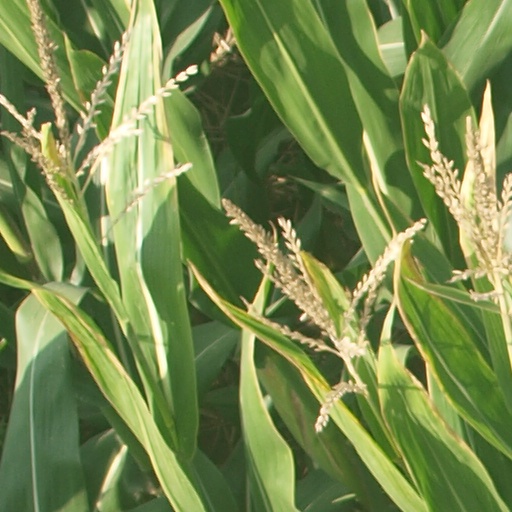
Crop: maize; corn